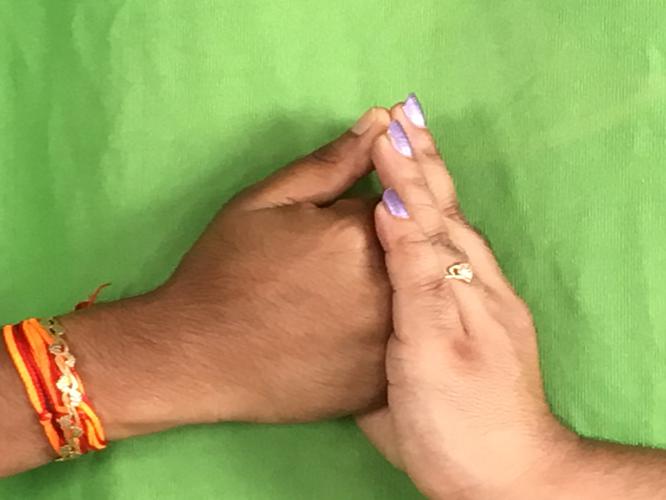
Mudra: Shanka
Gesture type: double_hand